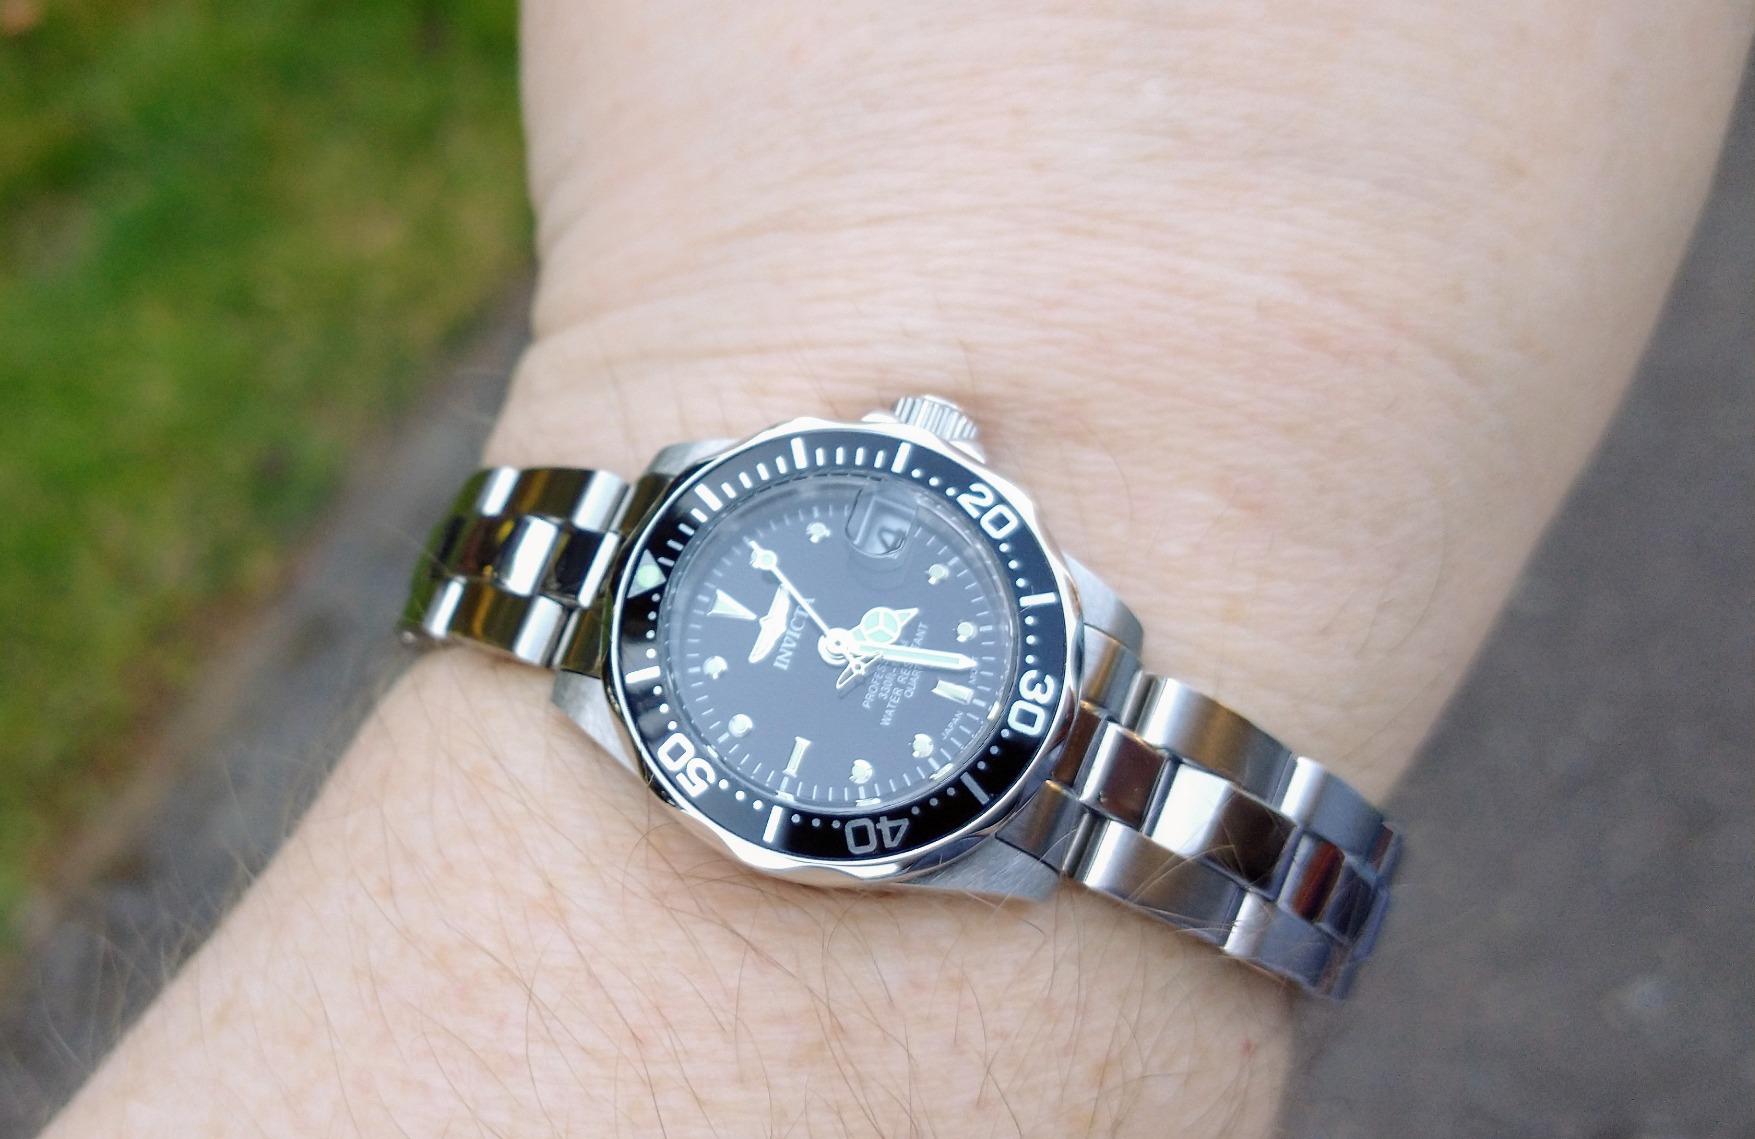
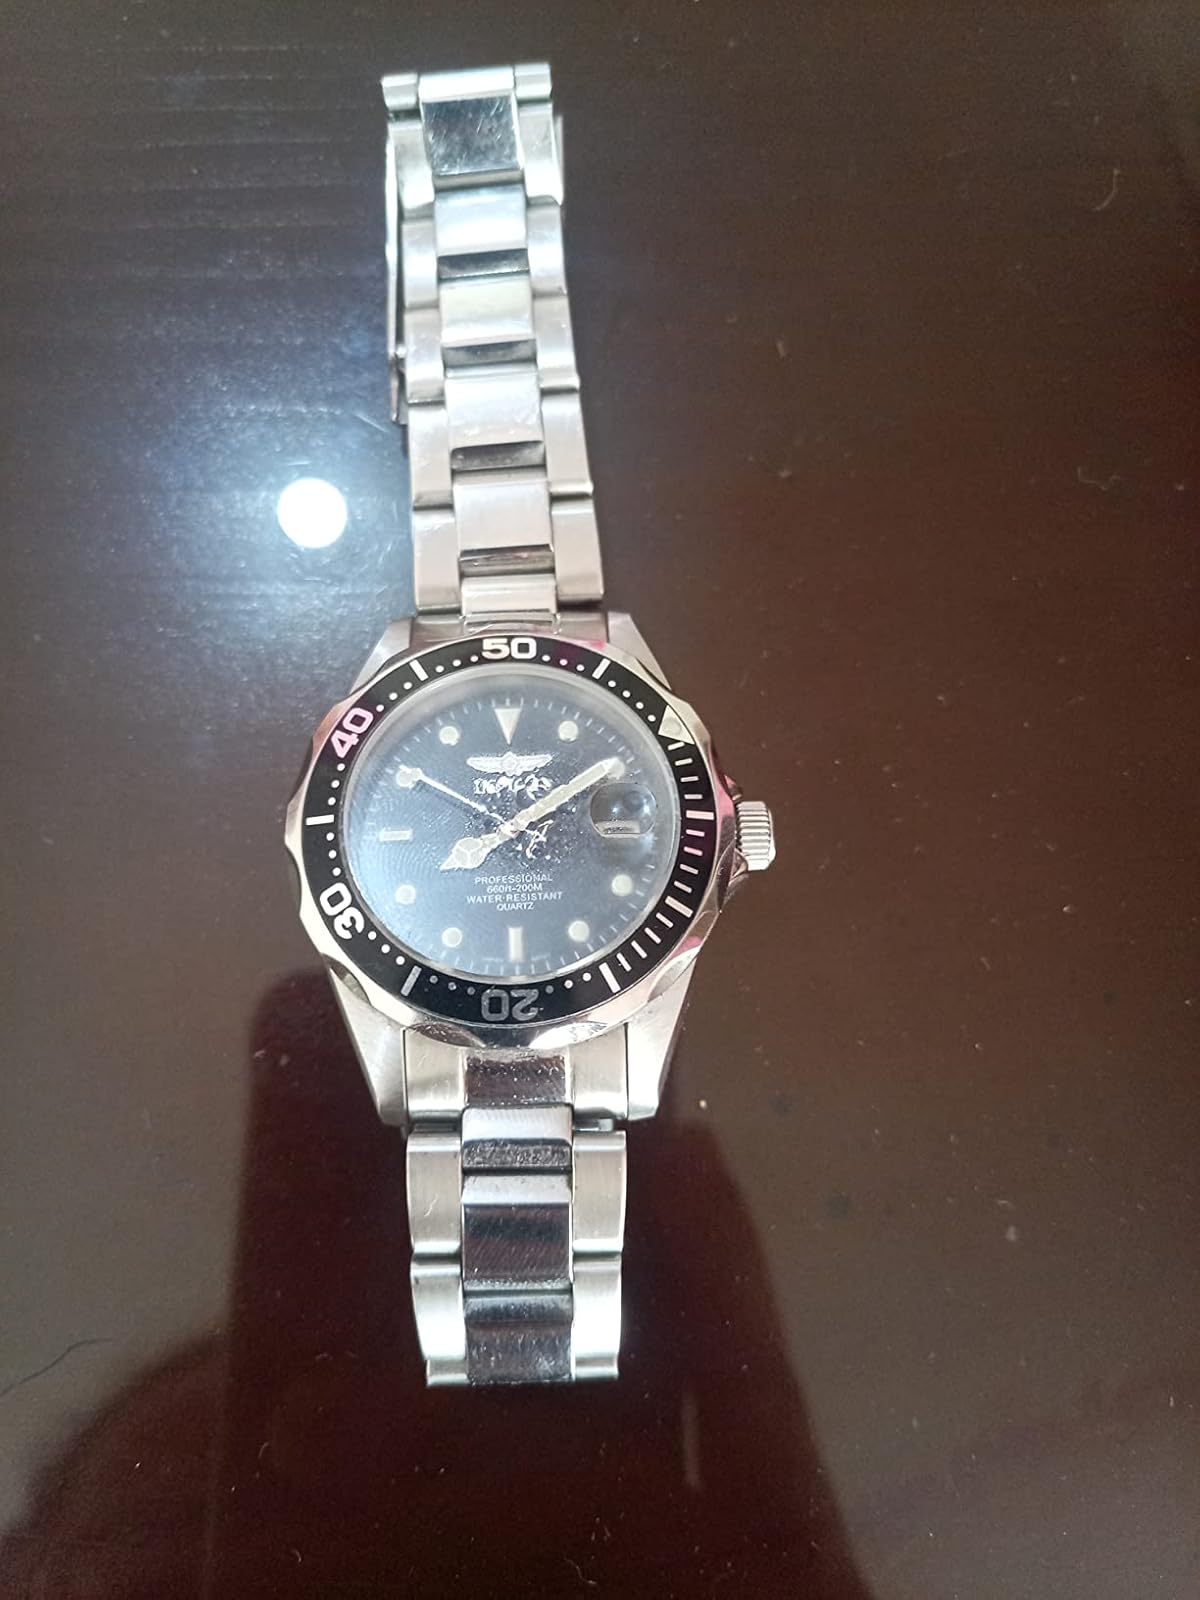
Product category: accessories_watch
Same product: yes